Practice (Dzogchen)

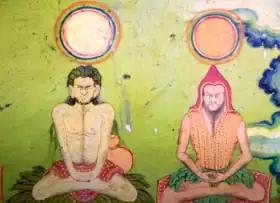
Yogis practicing Dzogchen, Lukhang Temple mural

"Trekchö" ("khregs chod") means "(spontaneous) cutting of tension" or "cutting through solidity". The practice of "trekchö" reflects the earliest developments of Dzogchen, with its admonition against practice. In this practice one first identifies, and then sustains recognition of, one's own innately pure, empty awareness. The main trekchö instructions in the Lamrim Yeshe Nyingpo state "This instant freshness, unspoiled by the thoughts of the three times; You directly see in actuality by letting be in naturalness."